Lion, London Zoological Gardens

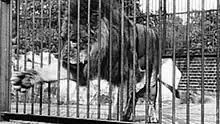
Screenshot from the film

Lion, London Zoological Gardens is a 1896 French short black-and-white silent actuality film, produced by Auguste and Louis Lumière and directed by Alexandre Promio, featuring a male lion reaching through the bars of its enclosure at London Zoological Gardens to get at the meat thrown by its keeper. The film was part of a series, including "Tigers" and "Pelicans", which were one of the earliest examples of animal life on film.